Evelyn Macleod, Baroness Macleod of Borve

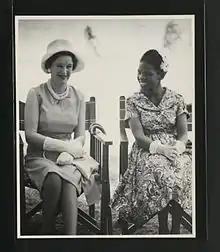
Evelyn Macleod with Maria Nyerere

Evelyn Hester Macleod, Baroness Macleod of Borve DL (19 February 1915 – 17 November 1999) was a British public servant.